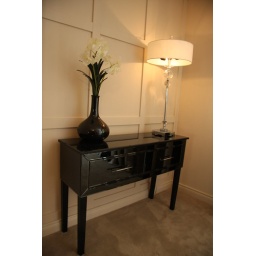
Black glass console in lounge of the Showhouse in Mullingar